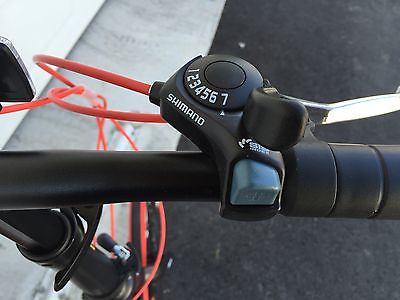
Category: bicycle